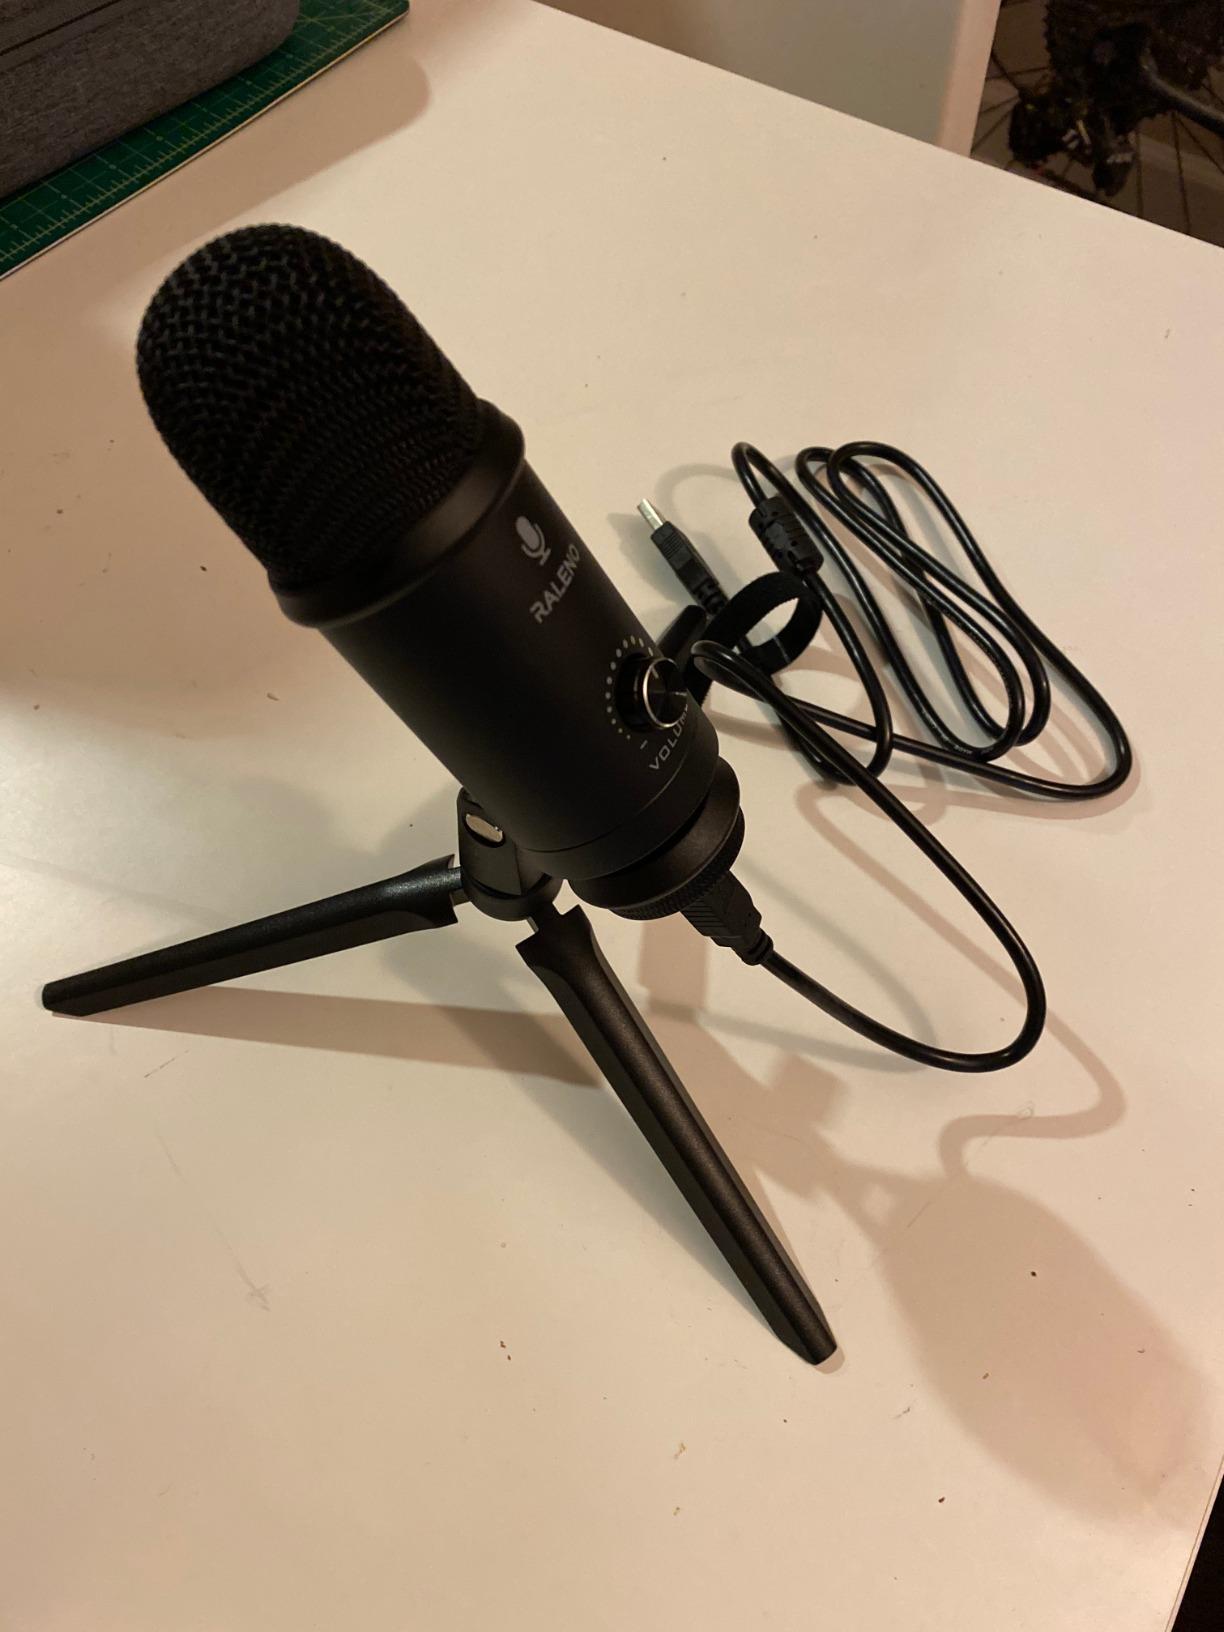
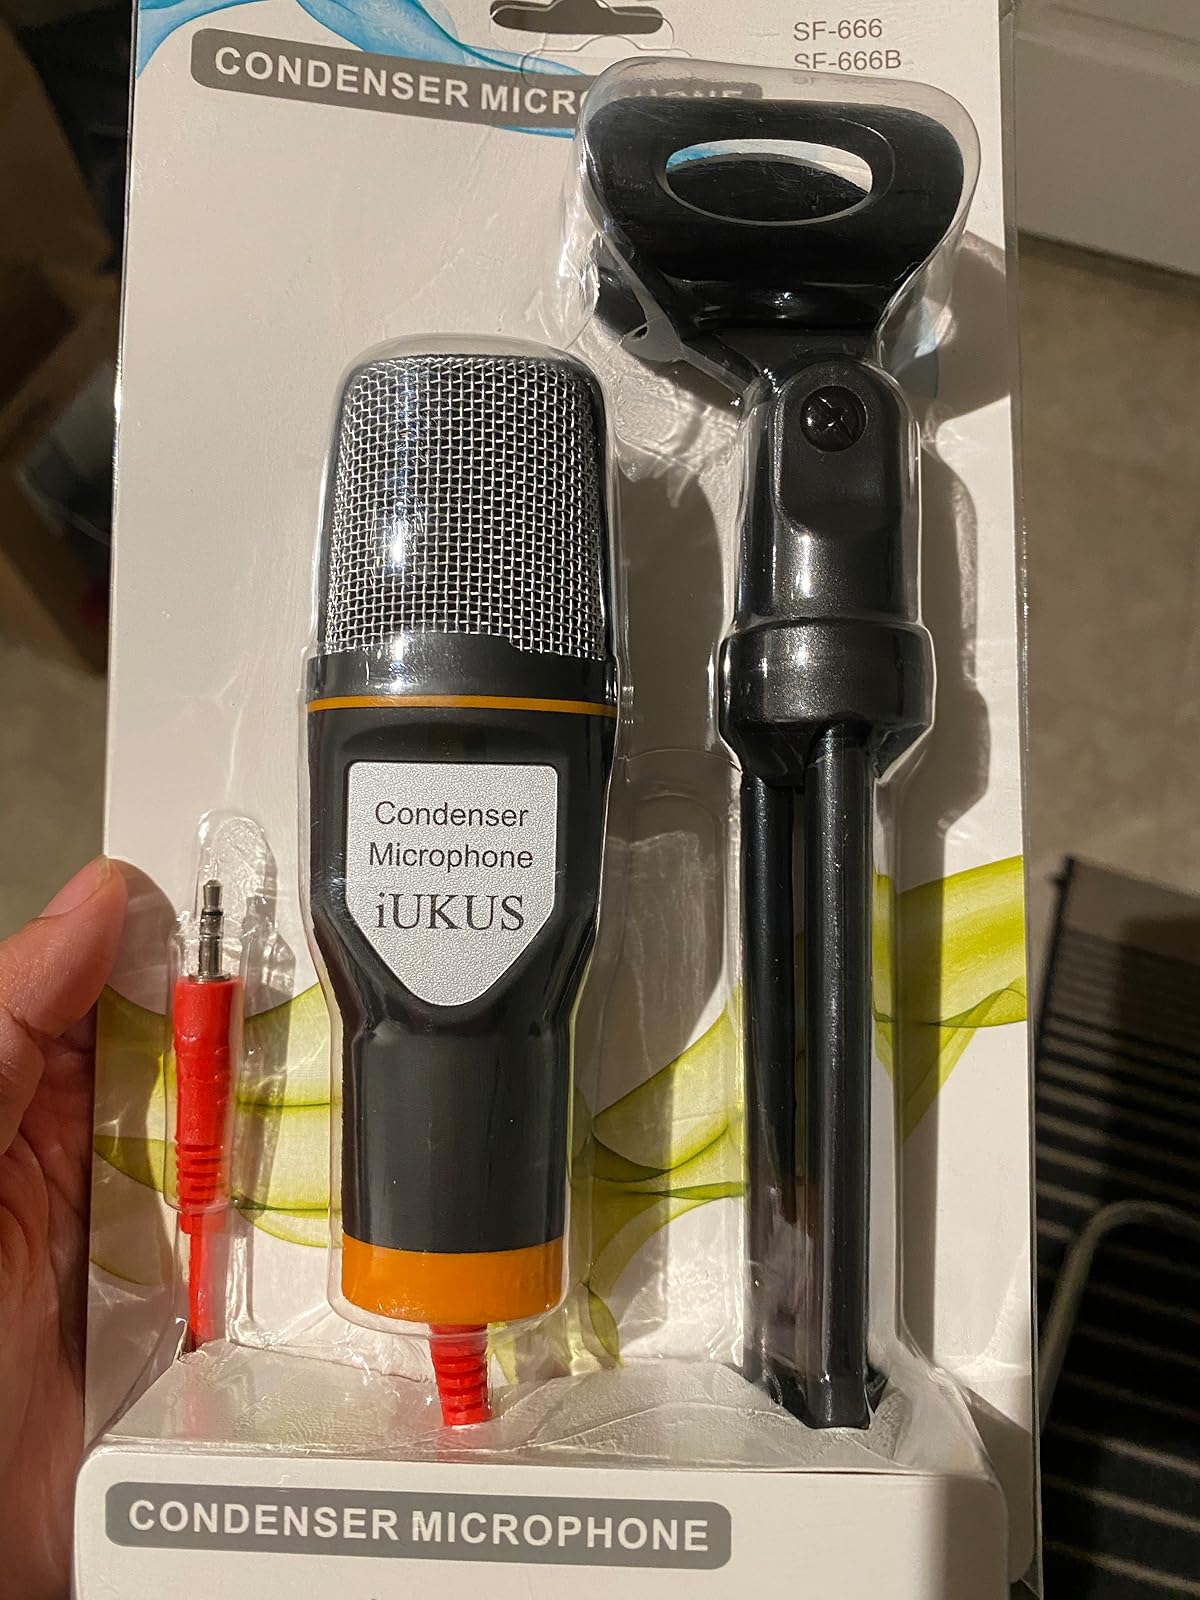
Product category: microphone
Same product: no